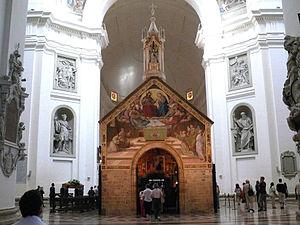
Simone Adolphine Weil [simɔn adɔlfin vɛj] est une philosophe humaniste, née à Paris le 3 février 1909 et morte à Ashford le 24 août 1943.
La Portioncule est une petite église d'Assise en Ombrie, datant du VIᵉ siècle. C'est la chapelle, lieu réputé d'apparitions des anges, que saint François remet en état en 1209 ; elle a la particularité d'être aujourd'hui entièrement englobée dans la basilique Sainte-Marie-des-Anges, construite entre 1569 et 1679.